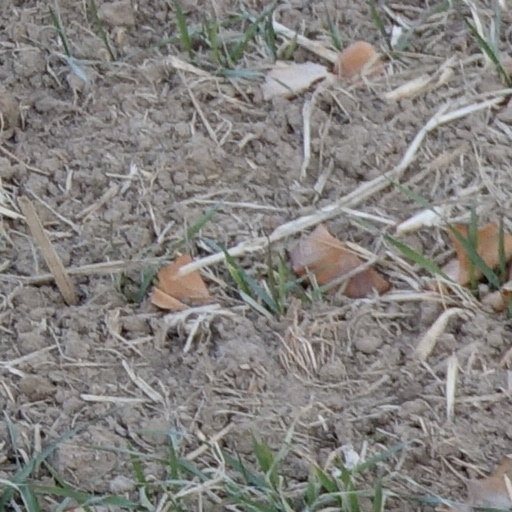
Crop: wheat